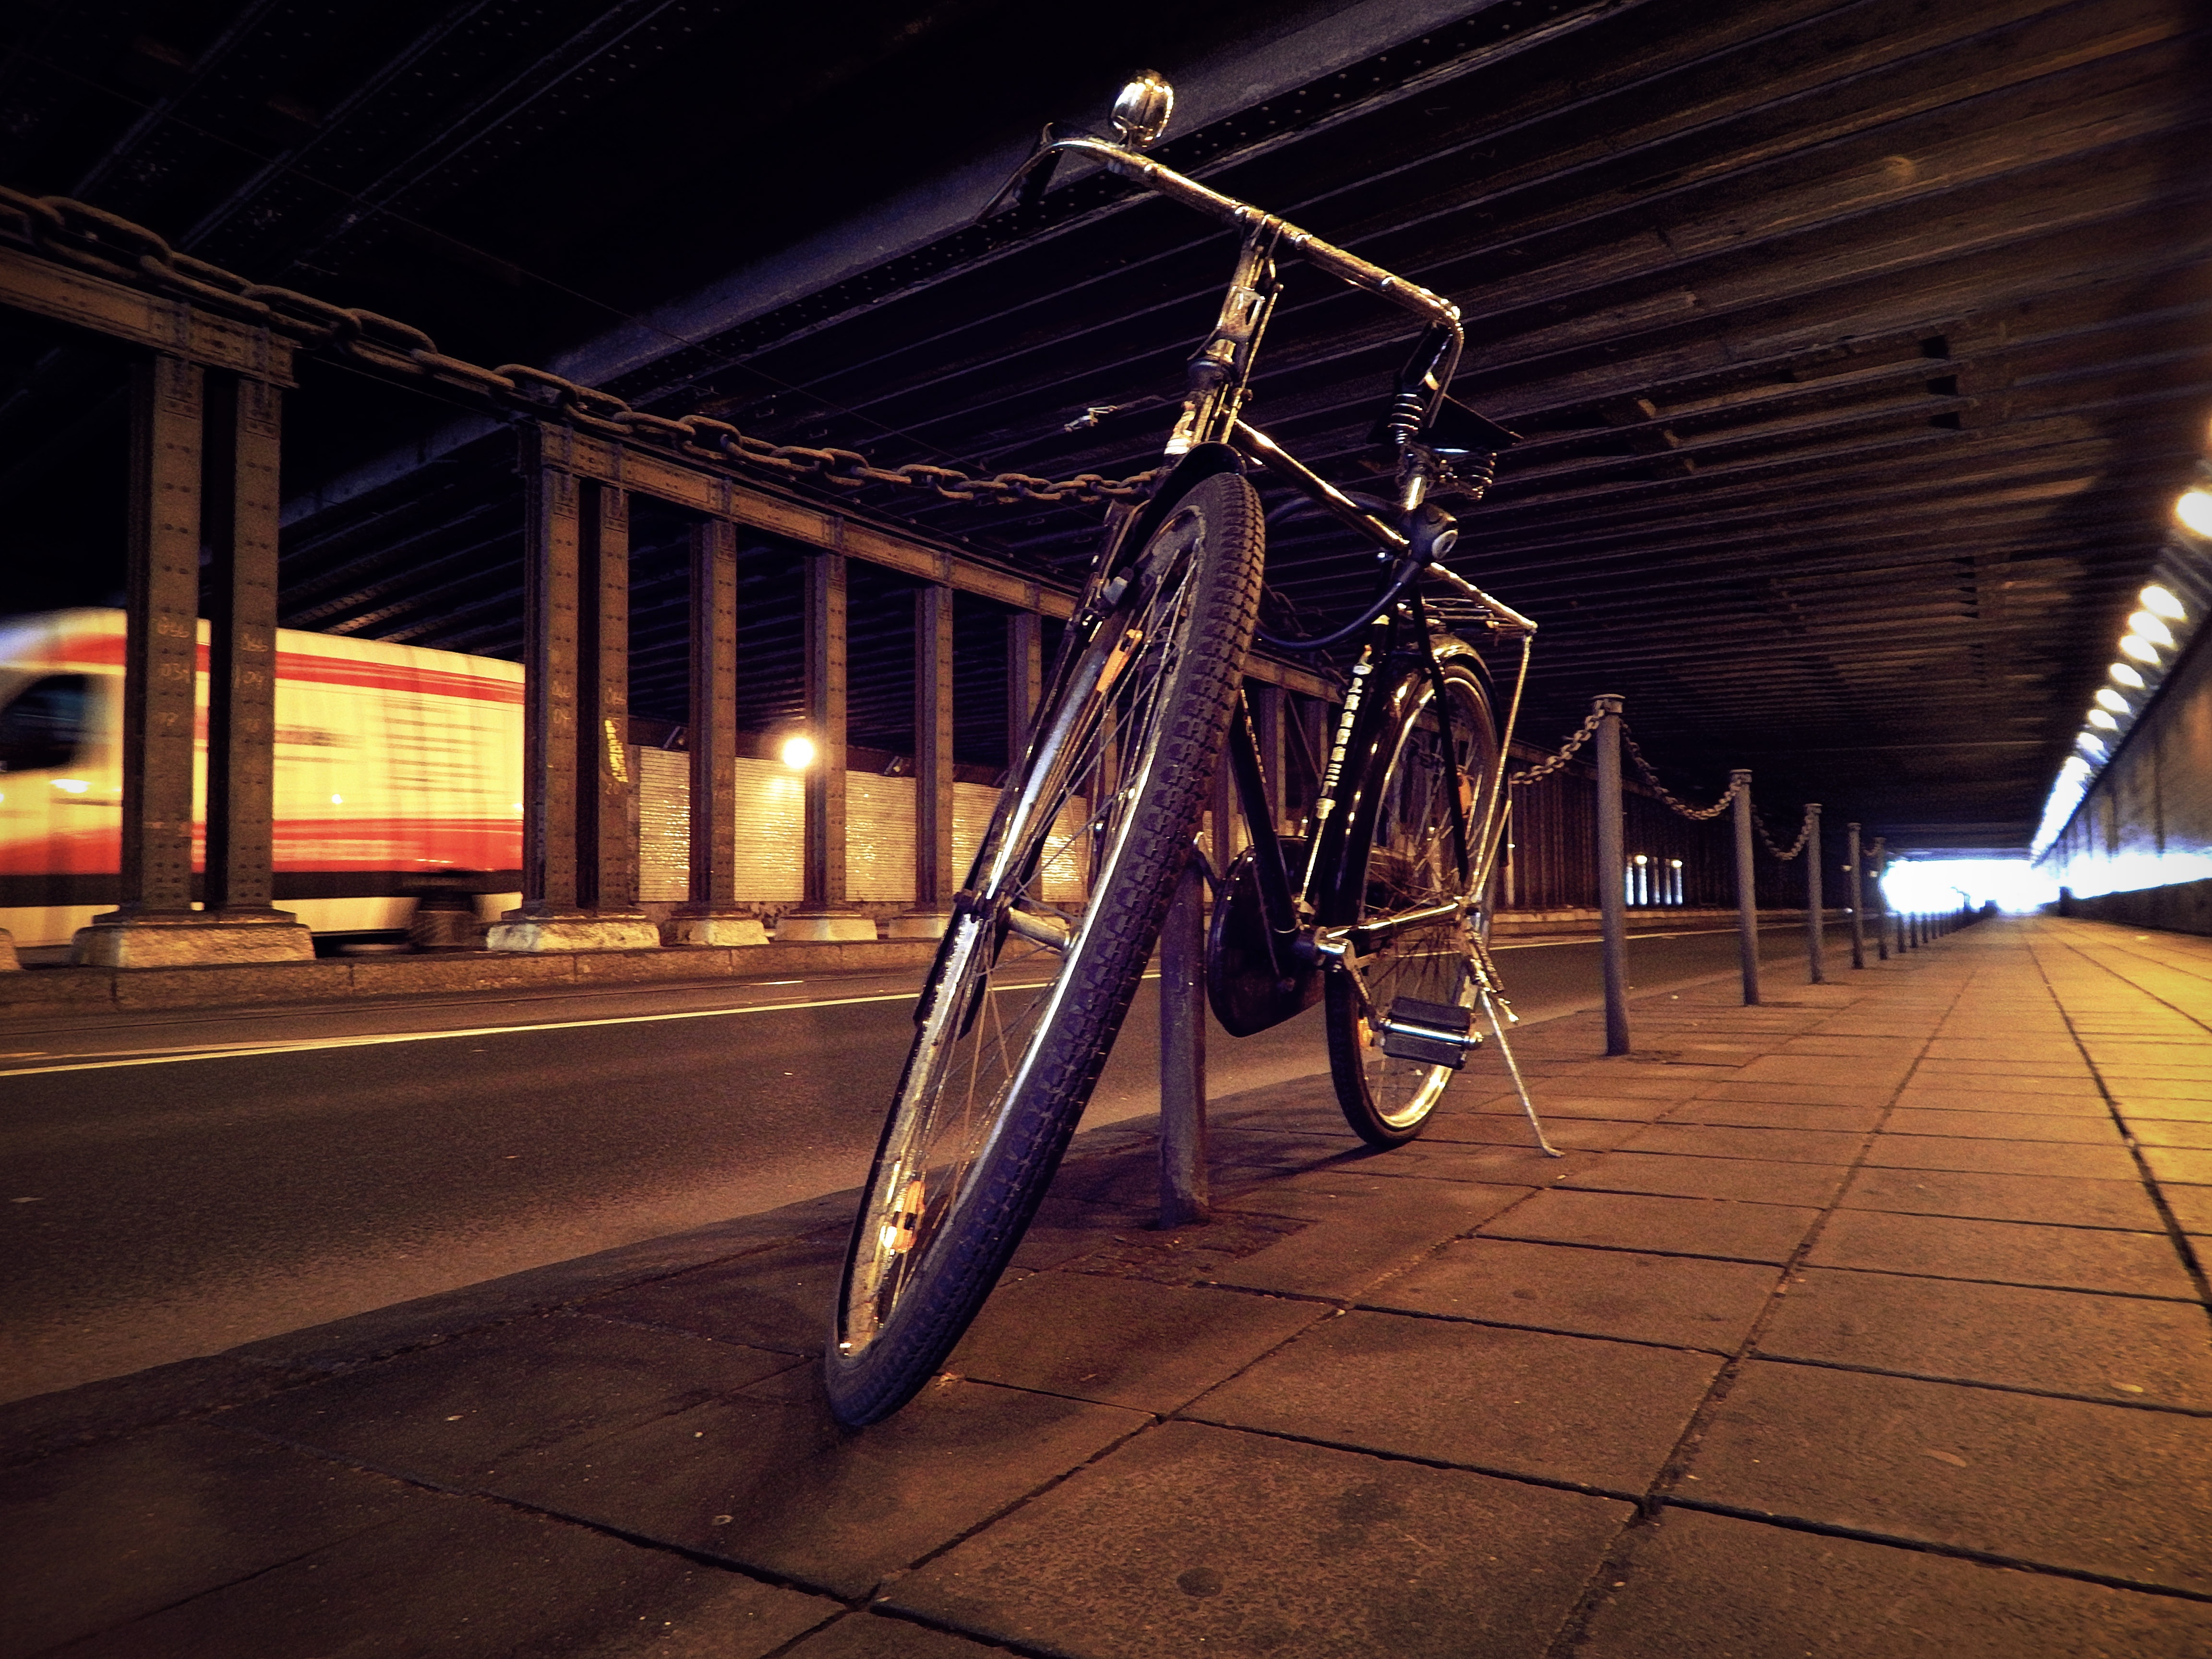
light, wood, street, night, vintage, wheel, old, bicycle, bike, transportation, evening, vehicle, germany, tourist attraction, screenshot, urban area